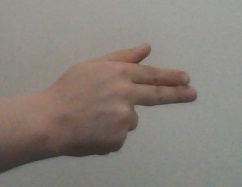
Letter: ghain